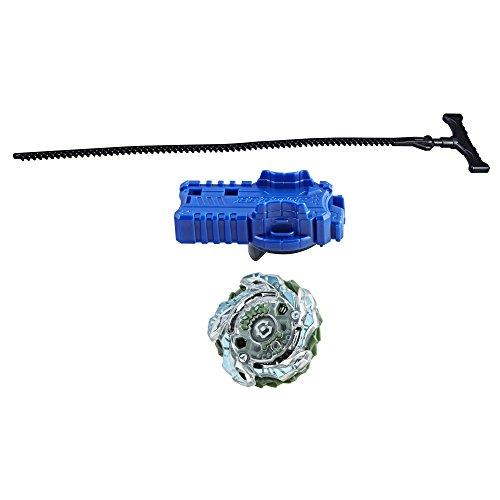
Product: BEYBLADE Burst Starter Pack Betromoth B2
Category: Toys & Games | Games & Accessories | Gaming Tops
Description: Only use Beyblade Burst tops with a Beyblade Burst Beystadium, sold separately.
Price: $15.50
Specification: ProductDimensions:1.7x5x8inches|ItemWeight:3.04ounces|ShippingWeight:3.52ounces(Viewshippingratesandpolicies)|DomesticShipping:ItemcanbeshippedwithinU.S.|InternationalShipping:ThisitemcanbeshippedtoselectcountriesoutsideoftheU.S.LearnMore|ASIN:B01LXCQG50|Itemmodelnumber:C2333AS0|Manufacturerrecommendedage:8yearsandup